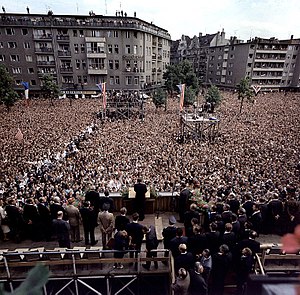
Rathaus Schöneberg
John F. Kennedy taler til folkemængden. Rådhuset er bag kameraet.
Rathaus Schöneberg er rådhuset i bydelen Tempelhof-Schöneberg i Berlin, Tyskland. Rådhuset er placeret på John-F.-Kennedy-Platz.